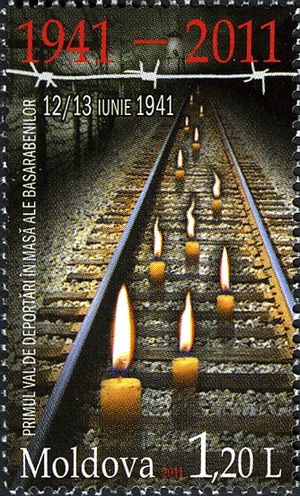
Junideportationer / Junideportationer i Moldavien
Frimærke i anledning af 70-året for deportationen fra Moldavien
Junideportationer var de i juni 1941 af den daværende sovjetiske besættelsesmagt gennemførte deportationer, under hvilke mere end 100.000 personer i Estland, Letland, Litauen, Hviderusland, Ukraine og Moldavien blev arresteret i deres hjem og sendt til sovjetiske arbejdslejre i Sibirien.